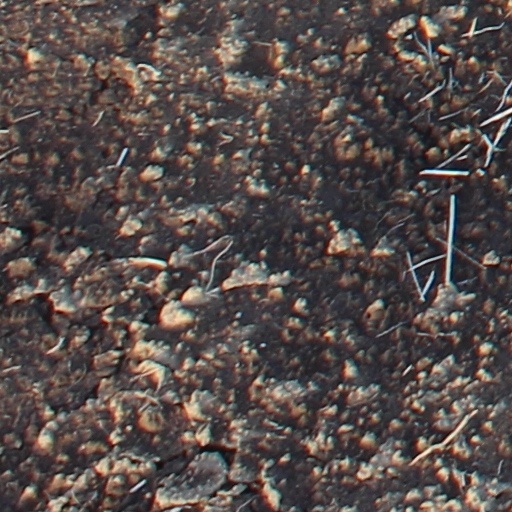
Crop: wheat